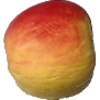
Label: images